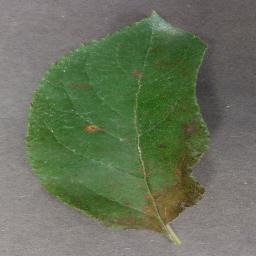
Label: Apple___Cedar_apple_rust